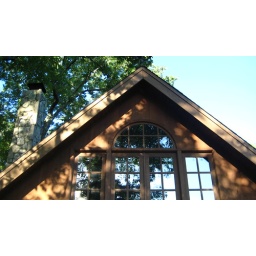
Nashville house on the mountain in the woods